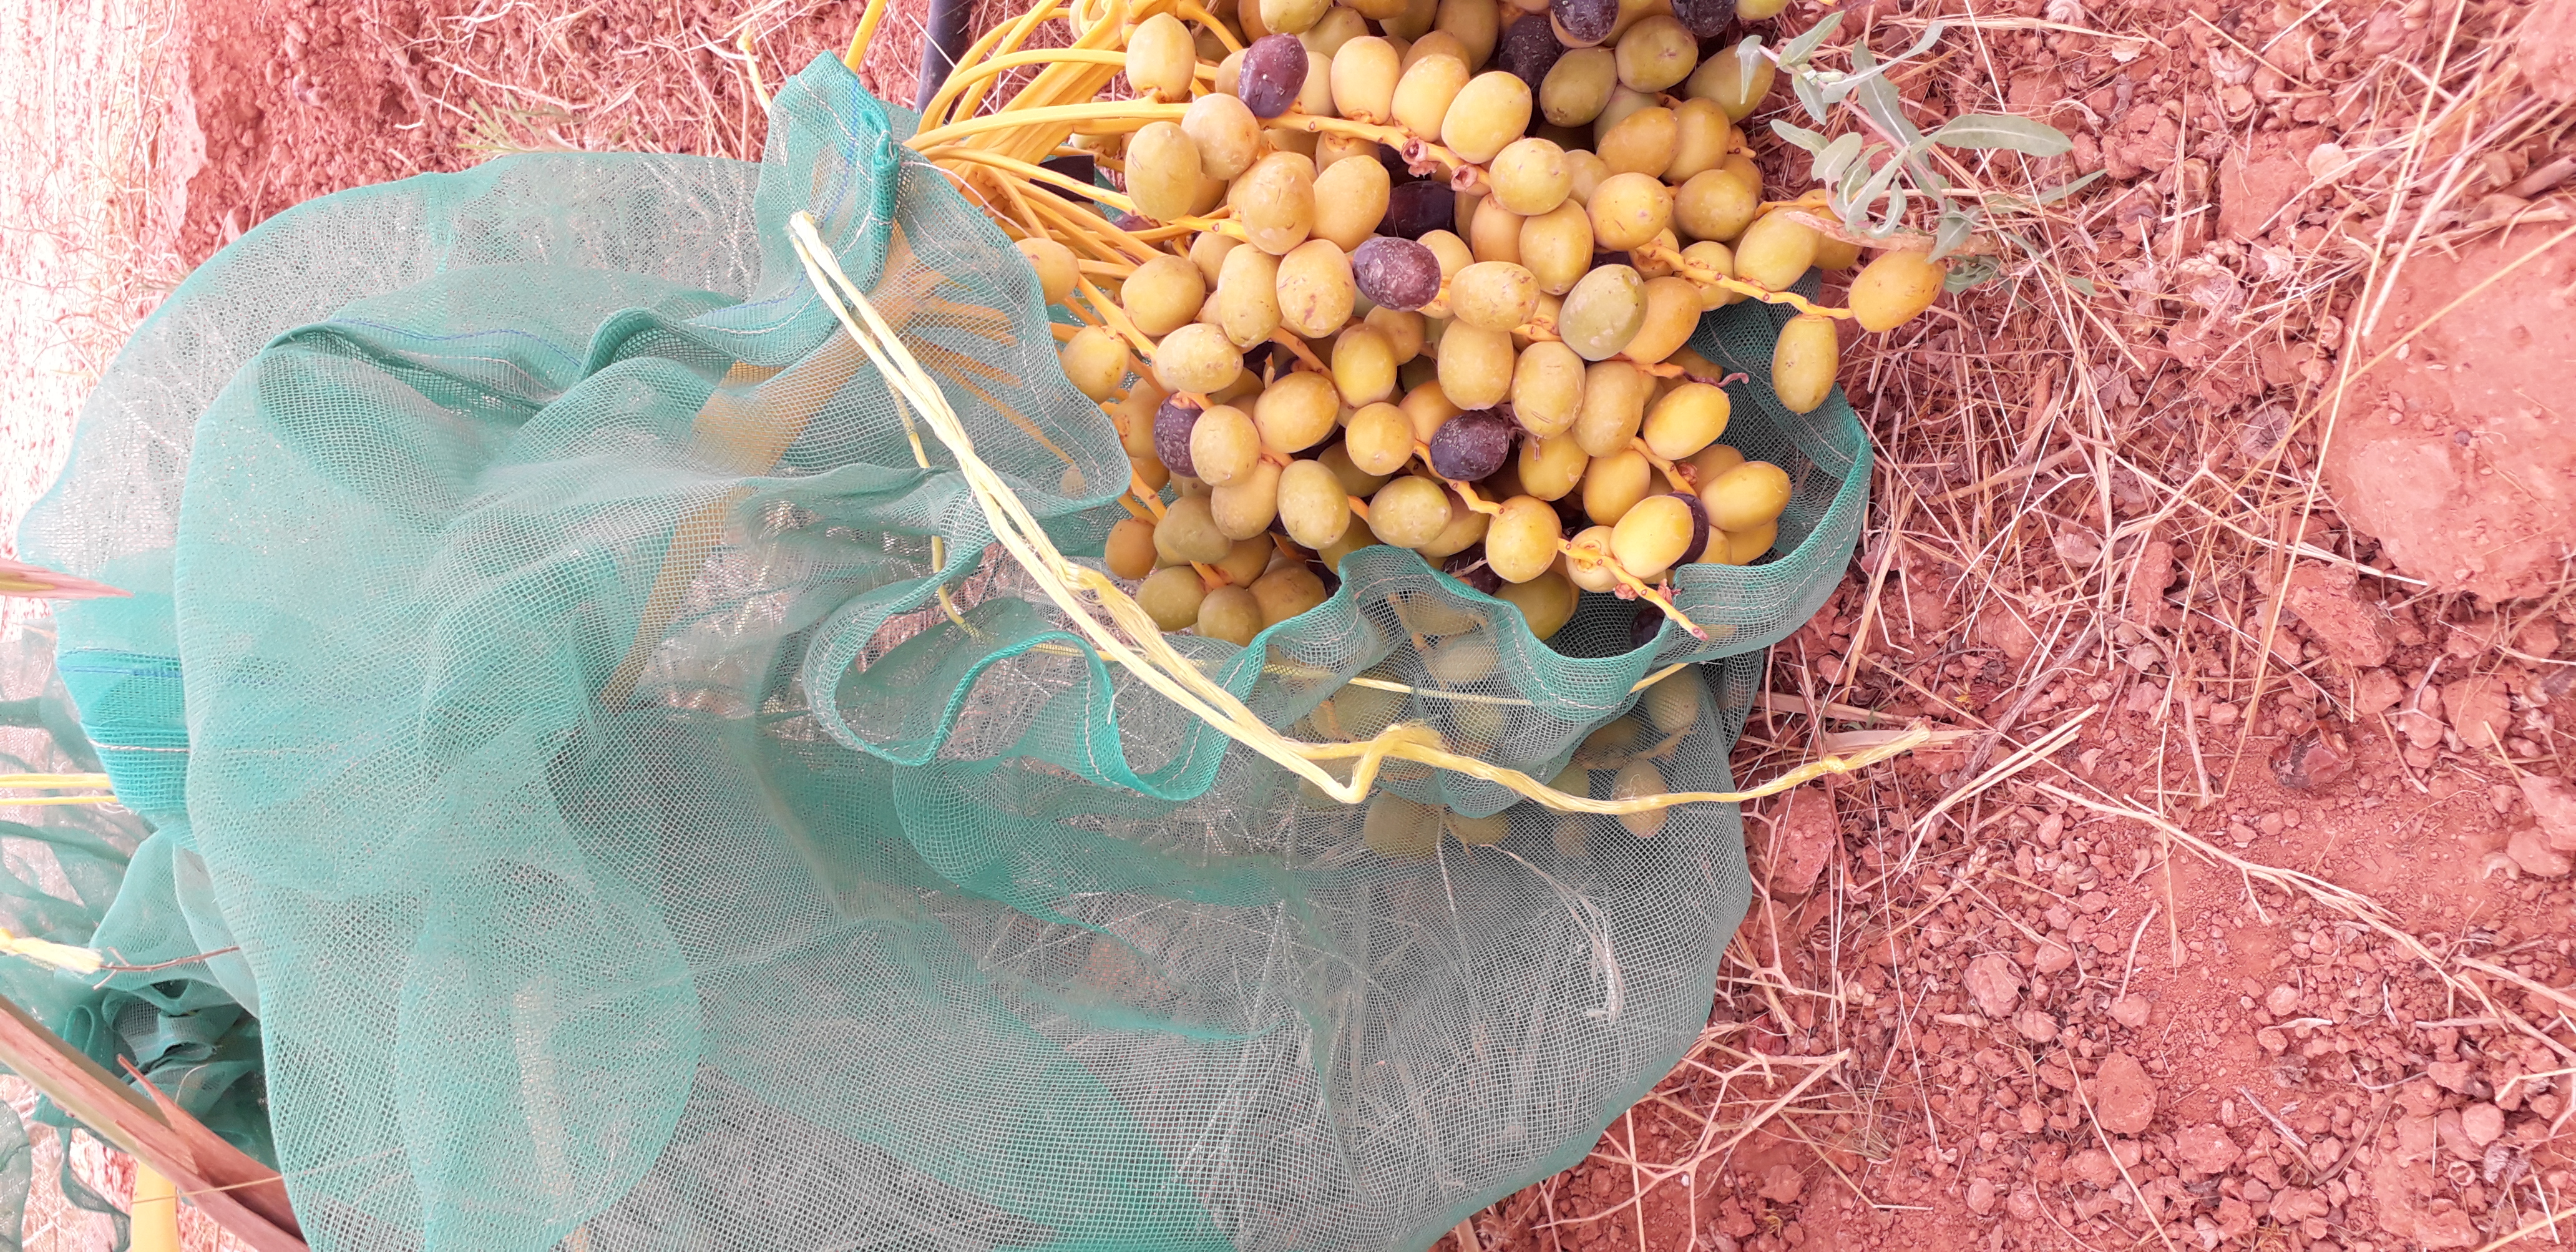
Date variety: kholt